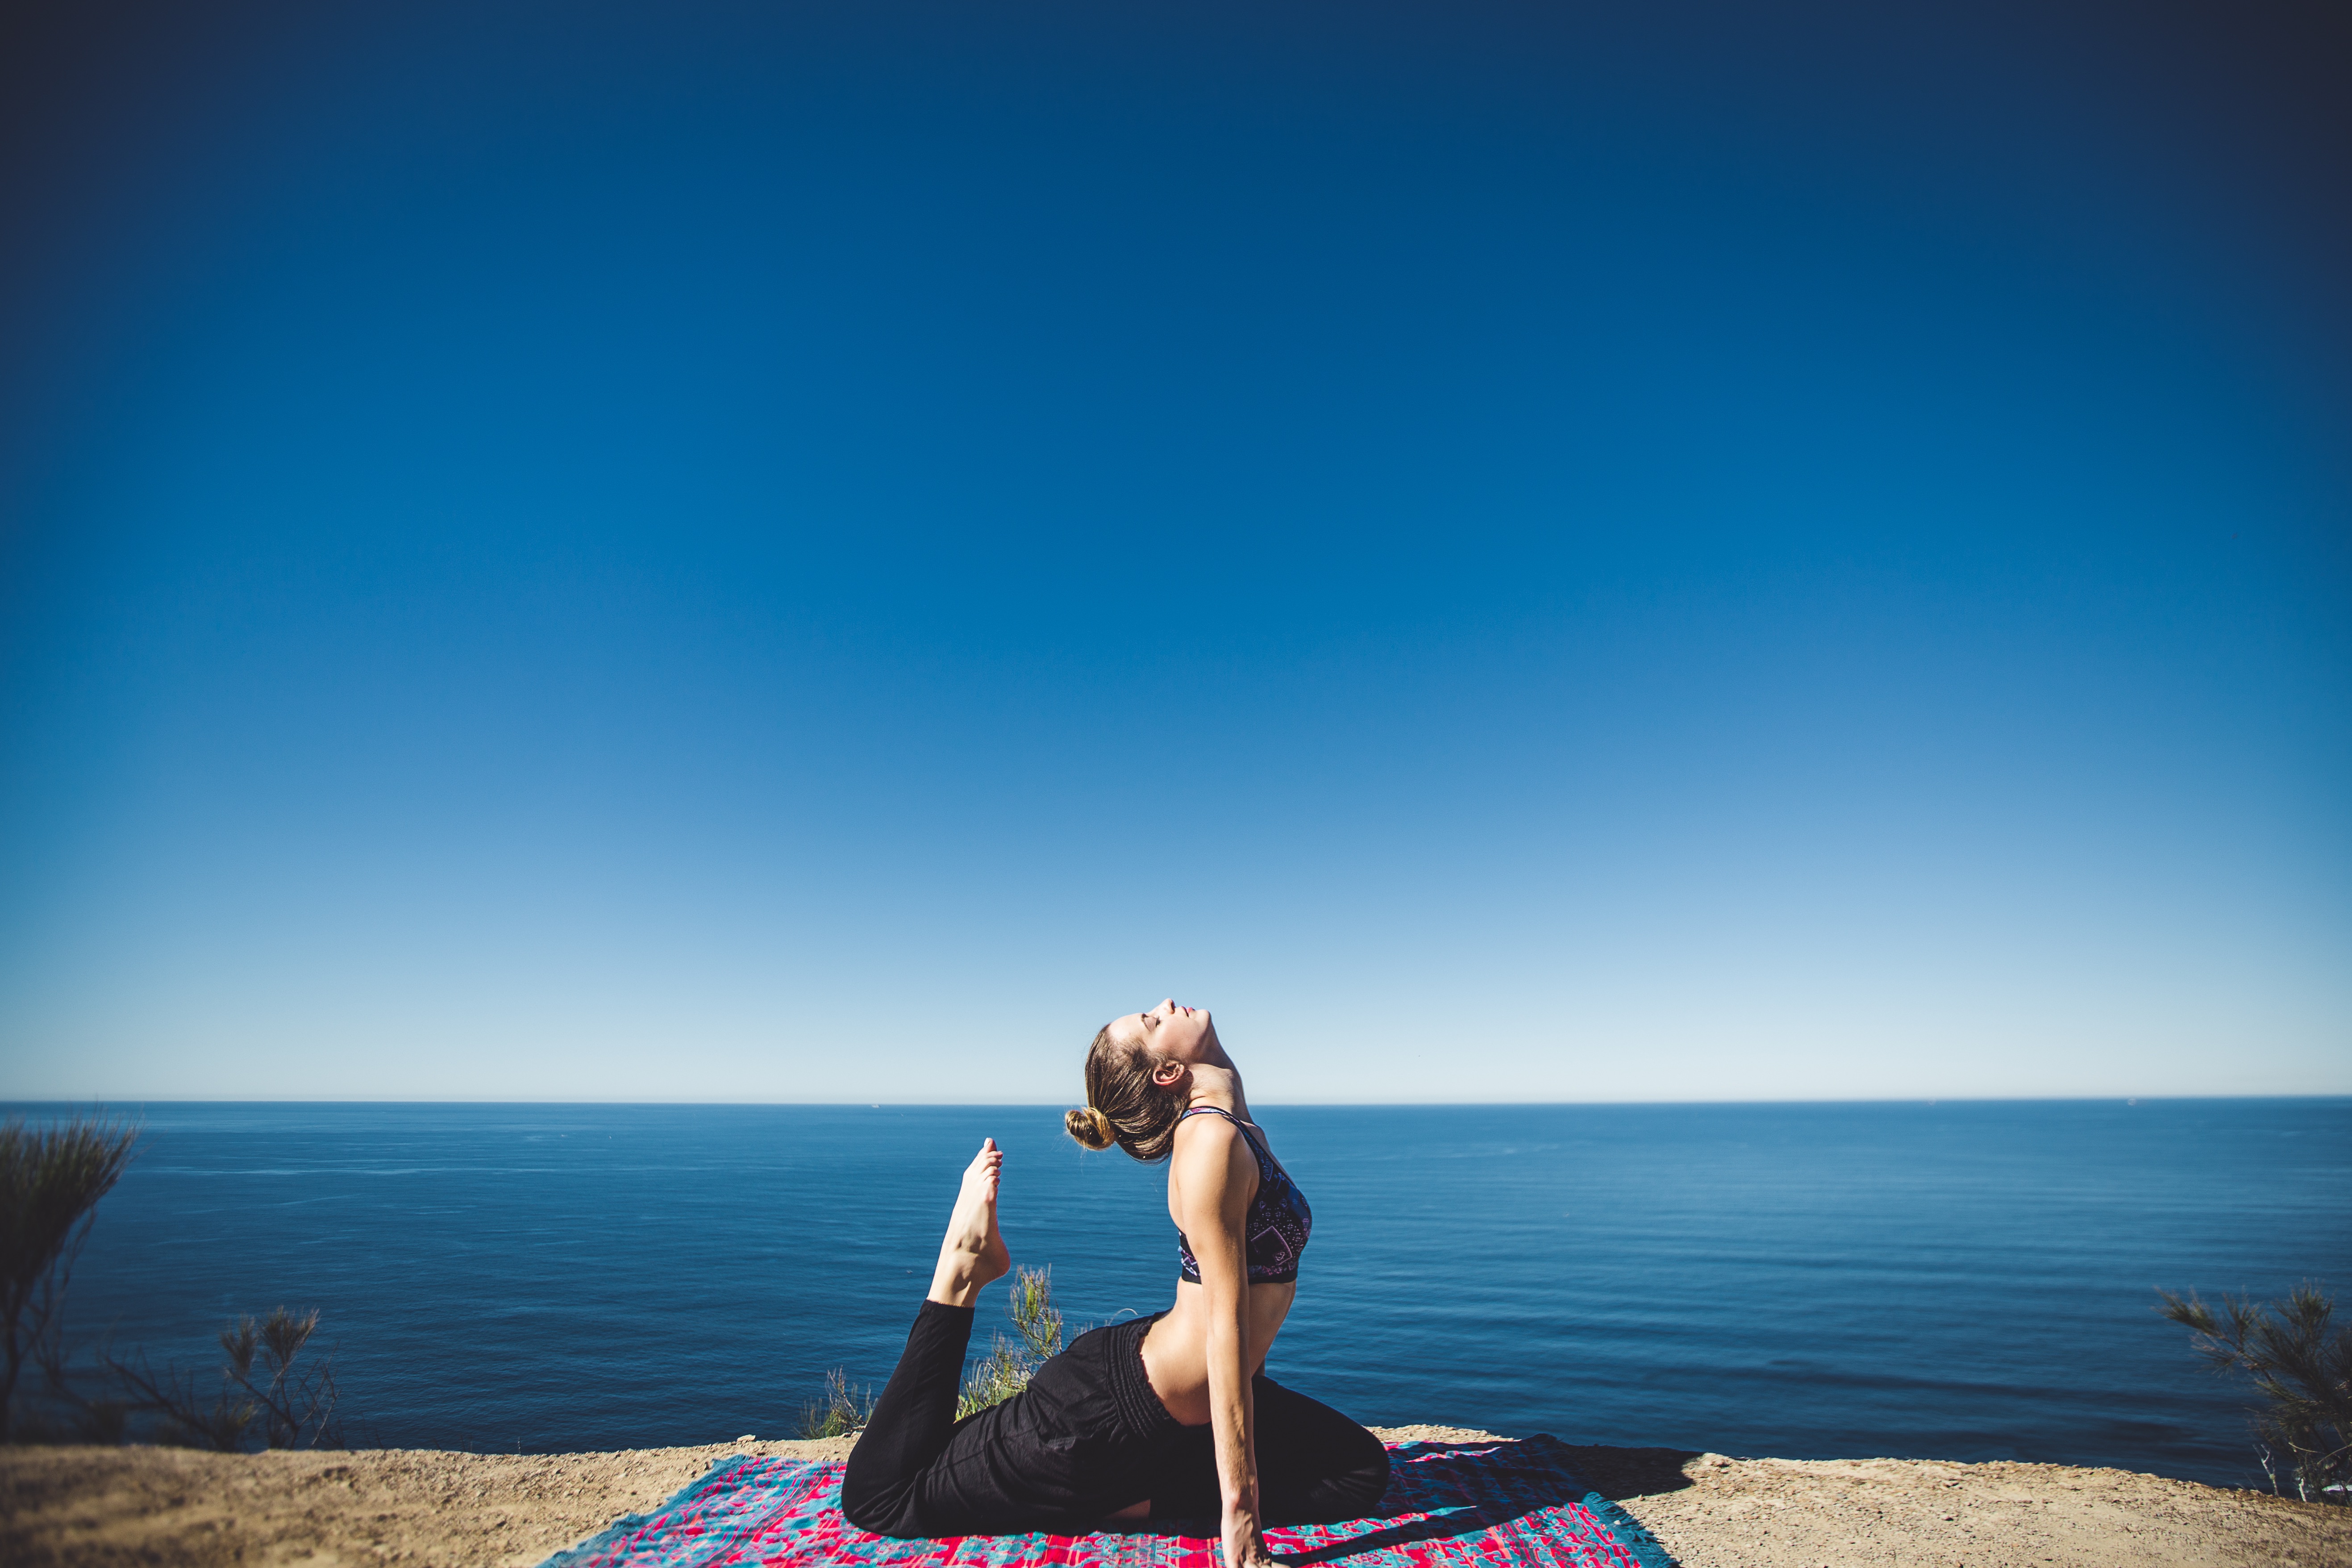
beach, sea, water, ocean, horizon, person, sky, sunlight, wave, vacation, blue, yoga, computer wallpaper, physical fitness